HMS Lightning (1823)

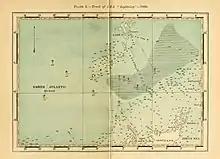
Track of HMS "Lightning" in 1868

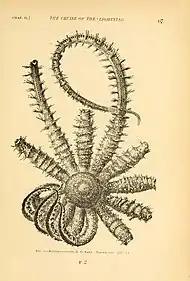
Brisinga coronata, a starfish dredged from

The voyage of "Lightning" in August and September 1868, under the command of Commander W.H. May, was beset by bad weather, compounded by "Lightning" now being an old ship. Nonetheless, important discoveries were made. The deepest dredgings, at , found evidence of animal life. Measurements of temperature dispelled the previous idea of a constant 4°C at great depths, with both colder and warmer temperatures found, suggesting deep ocean currents. Many previously unknown species were found. These findings led to continued support from the Royal Society and the Admiralty for further deep-sea exploration.